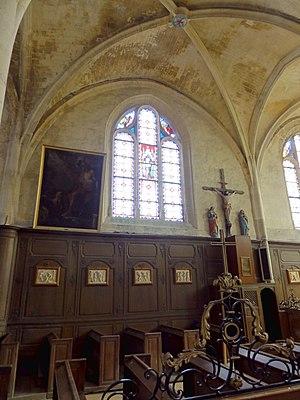
L'église Saint-Martin est une église catholique paroissiale située à Versigny, en France. Son sobre clocher de la fin du XVᵉ siècle porte une haute et élégante flèche ajourée de la même époque, dont le style évoque le XIIIᵉ siècle. Le reste de l'église date pour l'essentiel du second quart du XVIᵉ siècle, et est d'une architecture gothique flamboyante très soignée. Malgré sa faible profondeur, le vaisseau central est large et élancé, et les piliers sont particulièrement fins. Une abside à pans coupés suit aux trois travées droites, qui sont accompagnées de bas-côtés se terminant par un chevet plat. La dernière travée du bas-côté sud est décorée d'arcatures trilobées à l'extérieur, et d'une voûte enrichie de quatre clés secondaires délimitant un rectangle. Un portail bouché au sud et le remarquable retable de pierre datent de 1561, et sont de style Renaissance. Le portail occidental, d'un style Renaissance tardif, a été réalisé après coup. L'église a été classée aux monuments historiques par arrêté du 6 mai 1907.